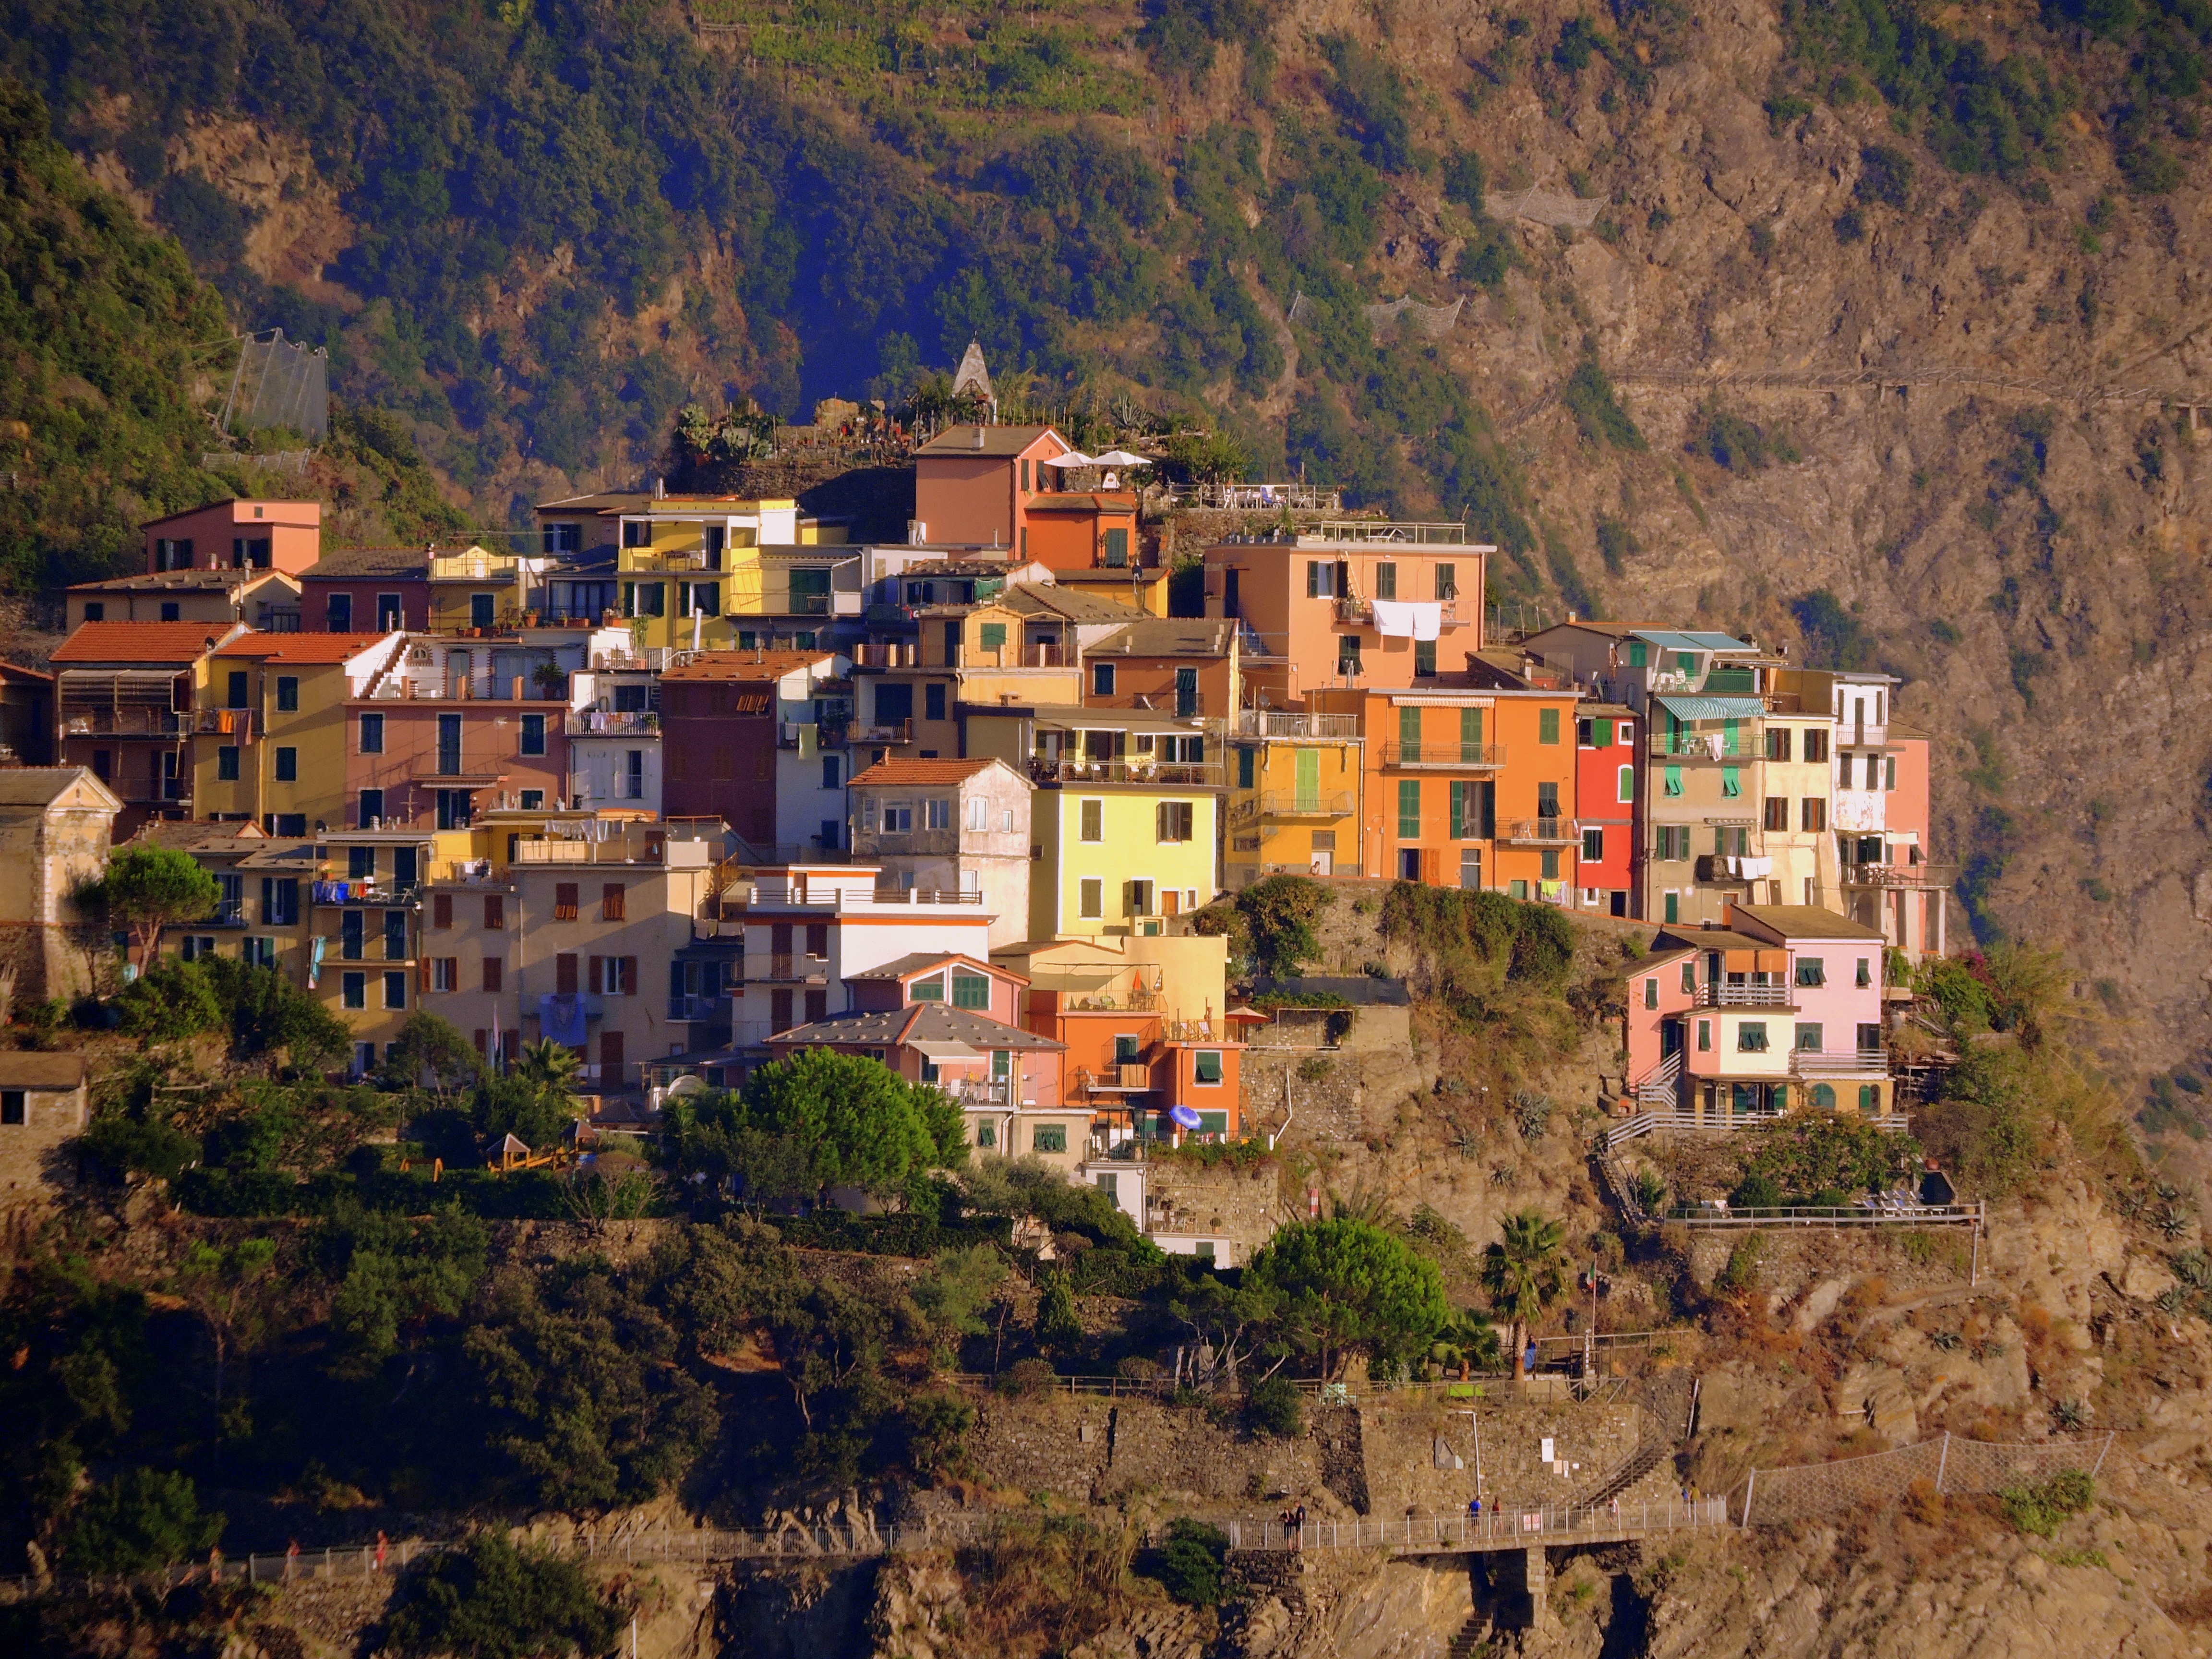
landscape, nature, mountain, town, cityscape, village, green, italy, colorful, colors, houses, monastery, estate, neighbourhood, liguria, cinque terre, aerial photography, colourful houses, corniglia, residential area, geographical feature, human settlement